Mark Hersam

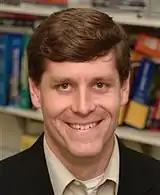
Mark C. Hersam

Mark Christopher Hersam (born January 31, 1975) is a professor of Chemistry and Materials Science Engineering at Northwestern University (2000–present) who, according to the National Science Foundation, has made "major breakthrough[s]" in the field of nanotechnology. He is a 2014 recipient of the MacArthur "Genius" Award and a 1996 Marshall Scholar. He is also an Executive Editor of "ACS Nano". As of October 2023, he has been cited over 68,000 times according to Google Scholar.